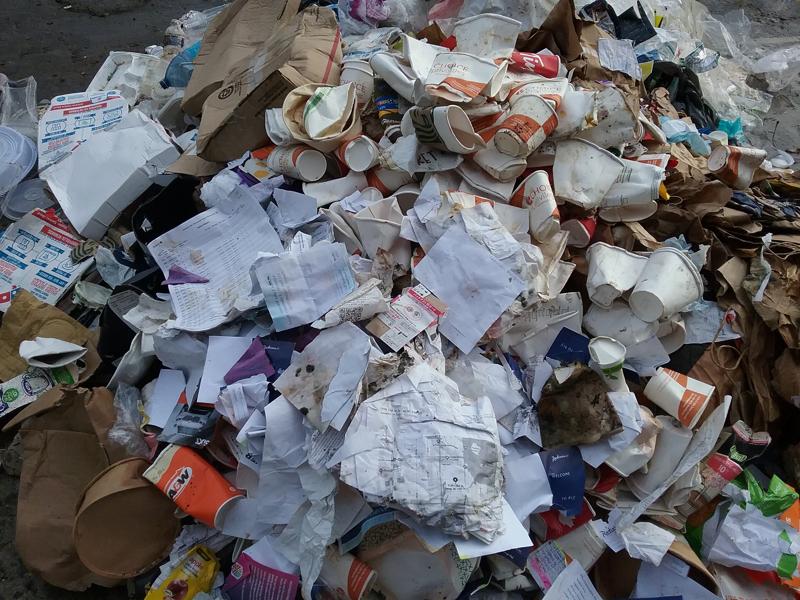
Label: paper